Refactorable number

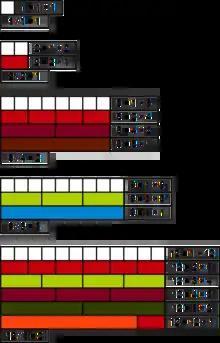
Demonstration, with Cuisenaire rods, that 1, 2, 8, 9, and 12 are refactorable

A refactorable number or tau number is an integer "n" that is divisible by the count of its divisors, or to put it algebraically, "n" is such that formula_1 with formula_2 for formula_3. The first few refactorable numbers are listed in as